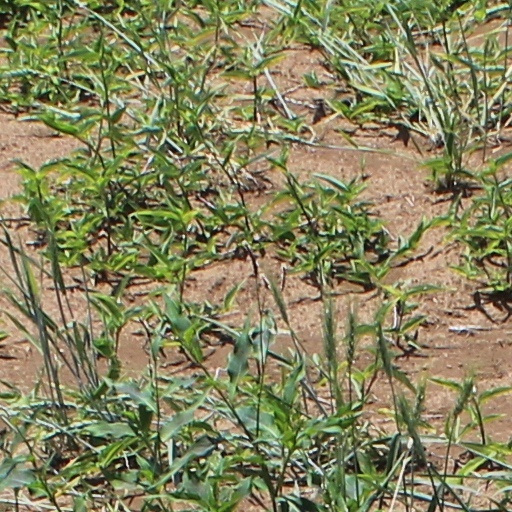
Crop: wheat